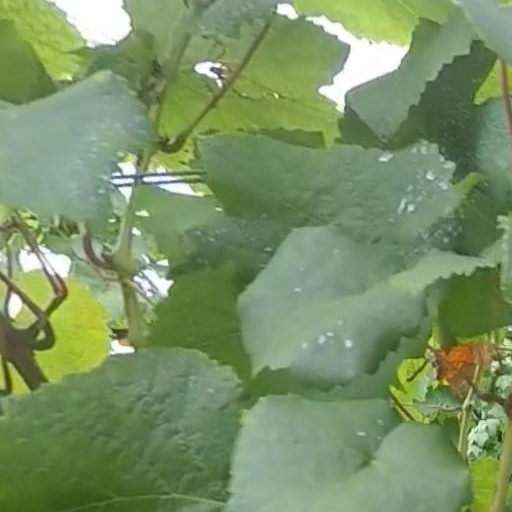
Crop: grape